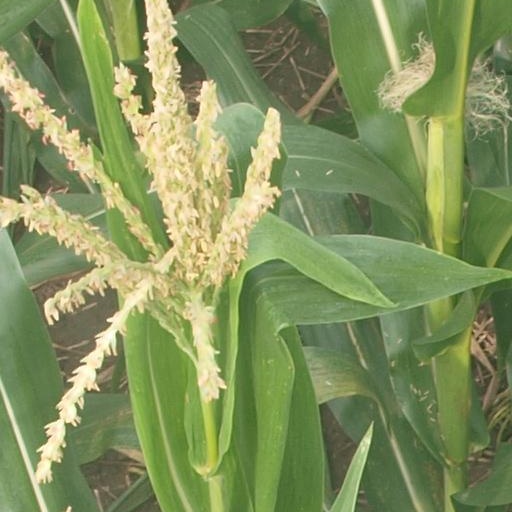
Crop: maize; corn